Fifth Avenue Coach Company

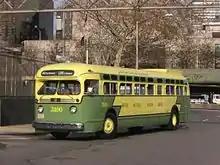
A single-deck Fifth Avenue Coach bus operated in the late 1950s, running here in special holiday service in November 2009.

The company was founded in 1896 when it succeeded the bankrupt Fifth Avenue Transportation Company. It initially operated existing horse-and-omnibus transit along Fifth Avenue, with a route running from 89th Street to Bleecker Street. Fifth Avenue is the only avenue in Manhattan never to see streetcar service due to the opposition of residents to the installation of railway track for streetcars. The company introduced electric buses two years later and was acquired by the newly formed New York Transportation Company in 1899.